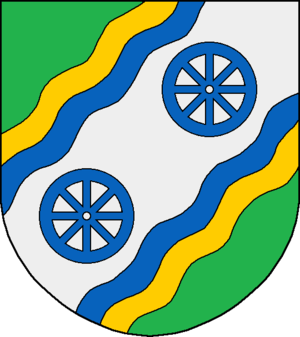
Sønder Farensted
Coat of arms of Sønder Farensted
Sønder Farensted eller Süderfahrenstedt er en landsby og kommune i det nordlige Tyskland under Kreis Slesvig-Flensborg i delstaten Slesvig-Holsten. Byen er beliggende cirka 8 kilometer nordøst for Slesvig by ved Langsøen i det sydvestlige Angel. Kommunen er identisk med den sydlige del af det tidligere Farensted sogn bestående af Sønder- og Nørrefarensted, Bøglund, Lindebjerg, Lindebjergskov, Risbrig, Rømmek og Vedelspang.